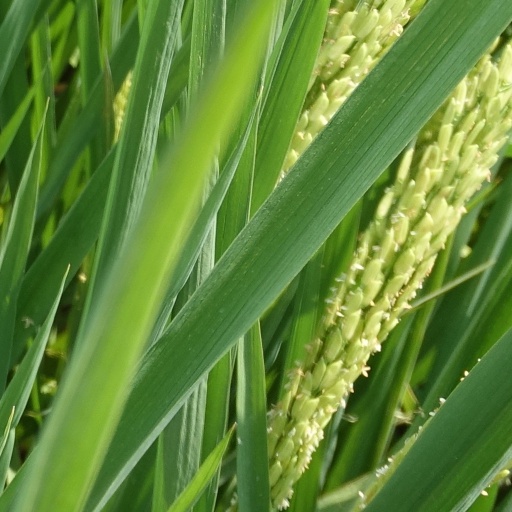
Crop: rice